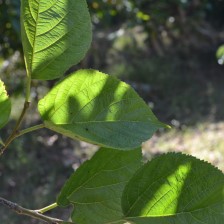
Variety: TaiwanStraberry